Contemporary R&B

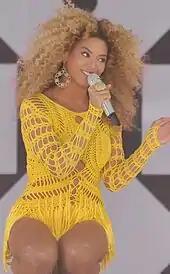
Beyoncé was named by "Billboard" the most successful female act of the 2000s.

In 2001, Alicia Keys released "Fallin'" as her debut single, peaking at number one on the "Billboard" Hot 100, Mainstream Top 40 and Hot R&B/Hip-Hop Songs charts. It won three Grammy Awards in 2002, including Song of the Year, Best R&B Song, and Best Female R&B Vocal Performance. It was also nominated for Record of the Year. Beyoncé's solo studio debut album "Dangerously in Love" (2003) has sold over 5million copies in the United States and earned five Grammy Awards.